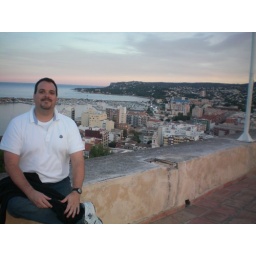
The city and the marina behind me as well as the walk back around the coast to the house where I'm staying